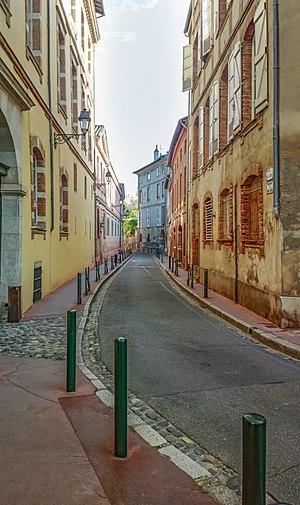
Cet article présente une liste des voies de Toulouse, ville française, chef-lieu du département de Haute-Garonne et siège de la préfecture de la région Occitanie.
La rue Saint-Jacques est une rue du centre historique de Toulouse, en France. Elle se situe dans le quartier Saint-Étienne, dans le secteur 1 de la ville. Elle appartient au secteur sauvegardé de Toulouse.